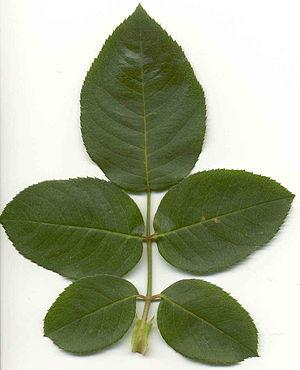
La forme foliaire, ou forme des feuilles, est une part de la morphologie végétale souvent utilisée dans la systématique ou classification des espèces. En effet, la forme des feuilles, qui comprend de nombreuses variantes, est souvent une des caractéristiques les plus visibles pouvant servir à identifier une espèce végétale. Leur forme, leur taille et leur surface, leur angle d'insertion, ainsi que leur distribution spatiale au sein de la couronne d'un arbre et sur les axes végétatifs sont les déterminants structurels de l'interception lumineuse et donc du rendement de la photosynthèse.